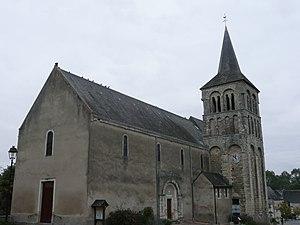
Villevêque - Eglise This building is inscrit au titre des Monuments Historiques. It is indexed in the Base Mérimée, a database of architectural heritage maintained by the French Ministry of Culture,
Cet article recense les monuments historiques du nord de Maine-et-Loire, en France.
La liste des églises de Maine-et-Loire recense de la manière la plus complète possible les églises, cathédrale et basiliques situées dans le département français de Maine-et-Loire.
L'église Saint-Pierre est une église située à Villevêque, en France.